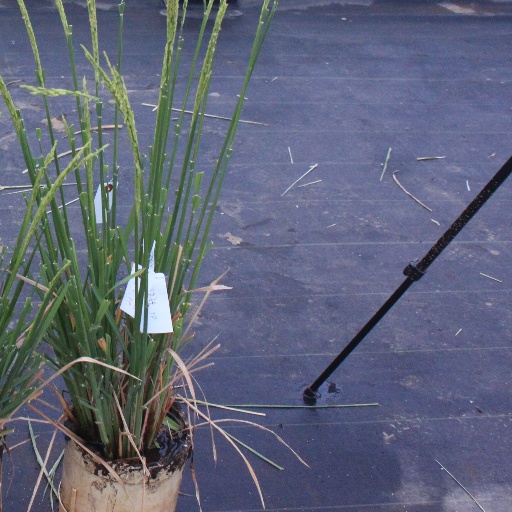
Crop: rice